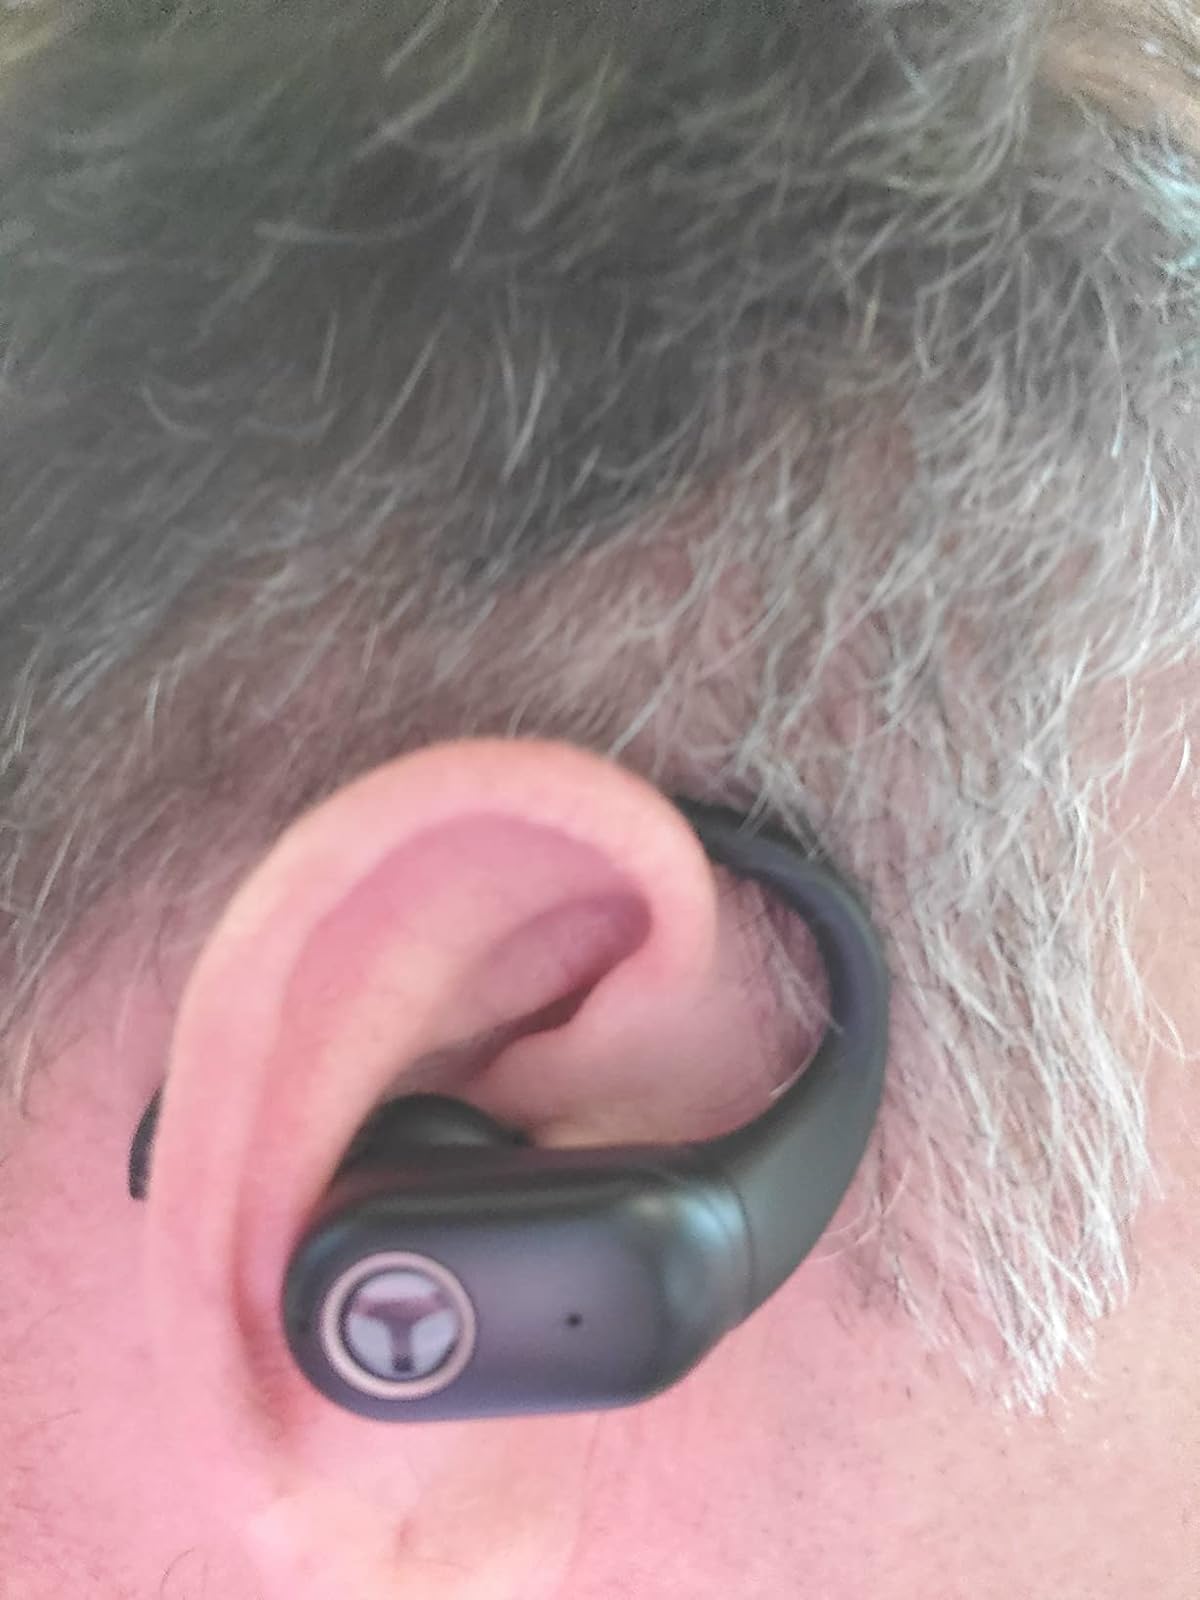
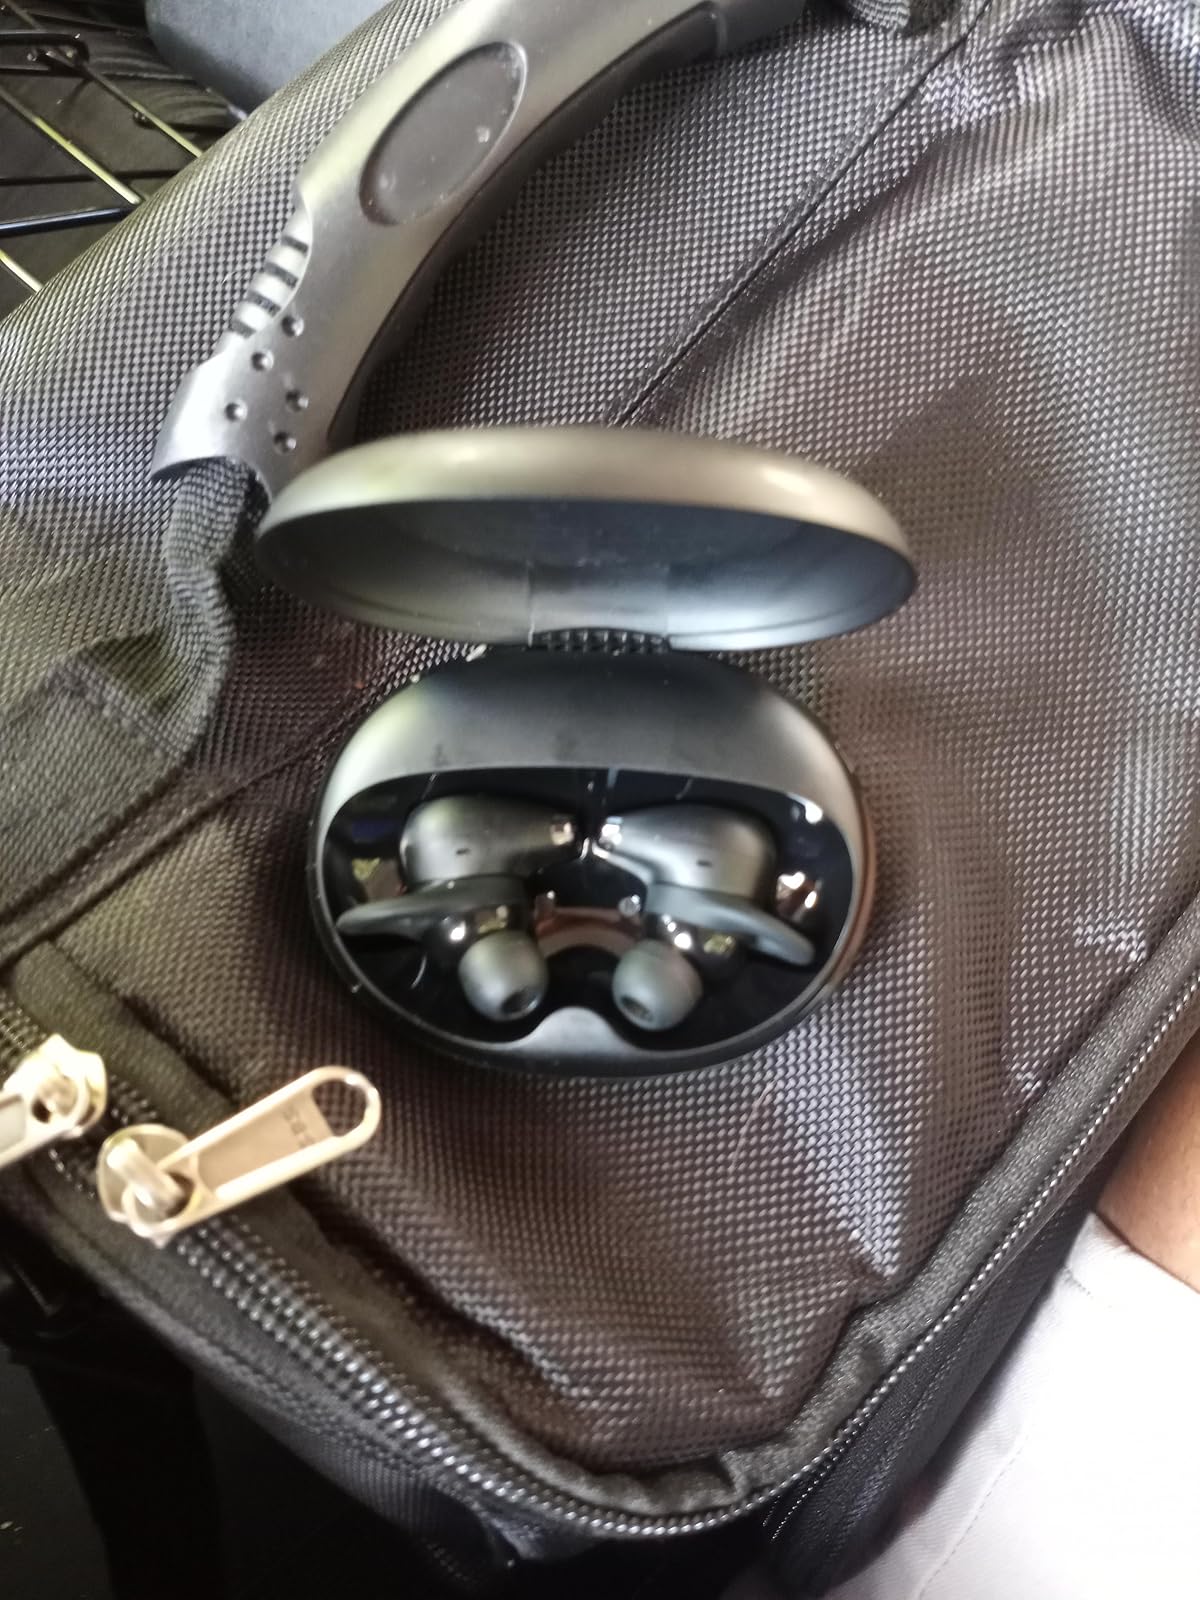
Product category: earbuds
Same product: no